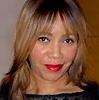
Age: 41